Elizabeth Cresswell

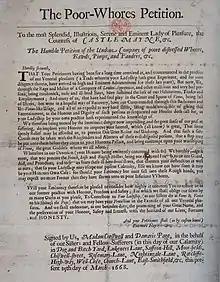
"The Whores' Petition", written to Lady Castlemaine in March 1668

King Charles II patronised Cresswell's establishments, as he did those of Madam Damaris Page; he declared Cresswell's to be "a Sound organisation". She became as well known as the politicians of her time, largely shielded from legal proceedings by her extensive London network of clients across the court, the guilds and government. Her increasing immunity from prosecution furthered her stature as a hate figure, particularly with the many thousands of London apprentices who could not afford her bawds, and bound by the terms of their contracts, were forbidden to marry. The houses of Cresswell and Page were a target for the 1668 Bawdy House Riots that swept London. Starting on Shrove Tuesday, the rioting lasted for five days, as young apprentices burnt and smashed the royally supported brothels. To some, the brothels symbolised Charles's continental style court: licentious and awash with unaffordable debauchery. The apprentices attacked her "cathouse" in Moorfields, assaulting the women, tearing up the bedding, looting the property and destroying the building.